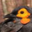
Label: bird